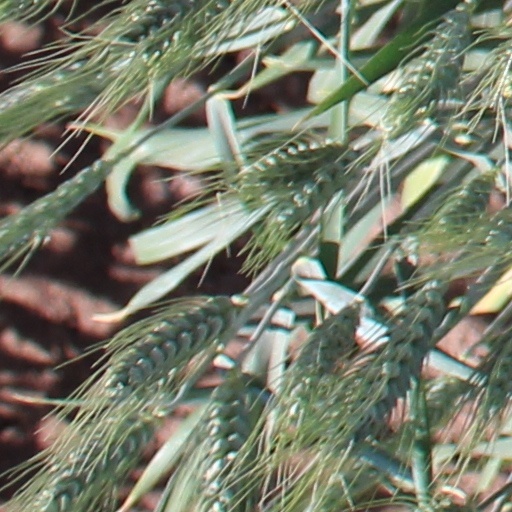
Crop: wheat